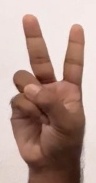
ASL sign: V